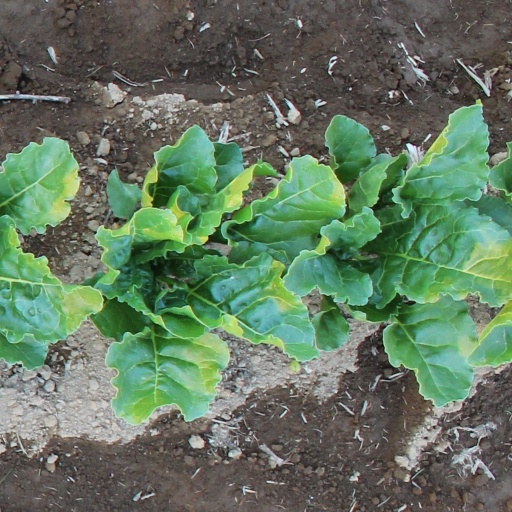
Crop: sugar beet